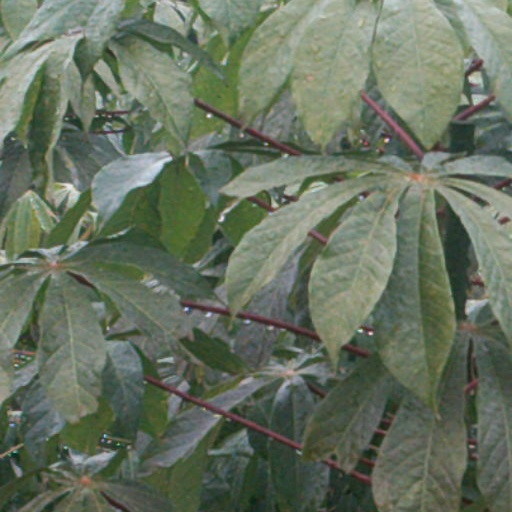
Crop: cassava